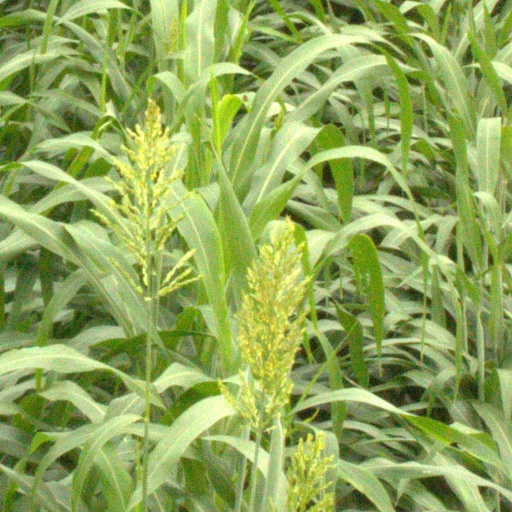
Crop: sorghum